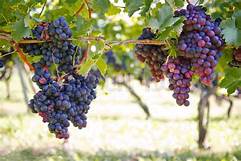
Label: Grapes